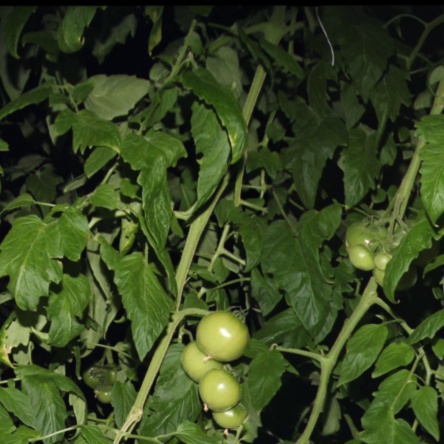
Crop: tomato